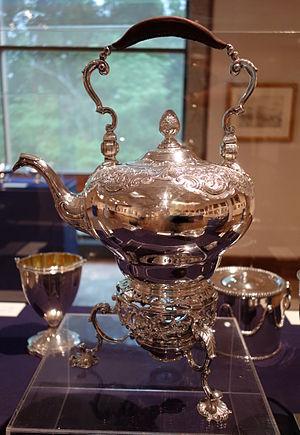
Peter Archambo, est un célèbre orfèvre huguenot de Londres.